Villa Isola

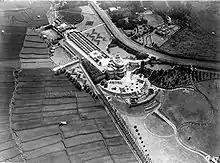
Aerial view 1937

Villa Isola was constructed within six months (October 1932 — March 1933), which was quite fast at that time. The foundation was built of steel and concrete was used to fill the skeleton and the floors between iron bars. The Villa Isola complex consists of the building itself and two large gardens and it covered an area of about .